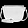
Label: Bag